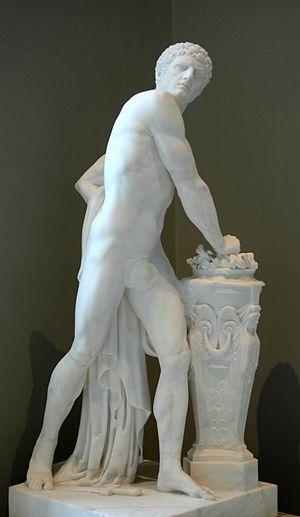
Pièce de réception pour l'Académie royale française, 1791. Marbre. Русский: экспозиция Французской Королевской академии, 1791. Мрамор.
Louis Pierre Deseine est un sculpteur français, né à Paris le 20 juillet 1749 et mort dans cette même ville le 11 octobre 1822.
Dans la mythologie nordique, Týr est le dieu du ciel, de la guerre juste, de la justice, de la victoire et de la stratégie. Tyr est un dieu majeur des Ases, commun à l'ensemble des peuples germaniques et nous connaissons plusieurs variantes régionales de son nom ; en gotique Teiws, en vieux haut-allemand Ziu, en vieil anglais Tīw ou Tīg, du proto-germanique *Tīwaz. Il est initialement un dieu souverain qui incarne en particulier l'aspect juridique de la souveraineté. Associé à l'assemblée législative du thing, il est également un dieu des serments, des procédures et du droit.
Caius Mucius Scaevola est un jeune héros du début de la République romaine, qui se signala par un exploit, au cours duquel il sacrifia sa main, lors de la guerre contre Porsenna en 507 av. J.-C., exploit raconté par les historiens romains. On ne sait rien sur lui en dehors de cet épisode.